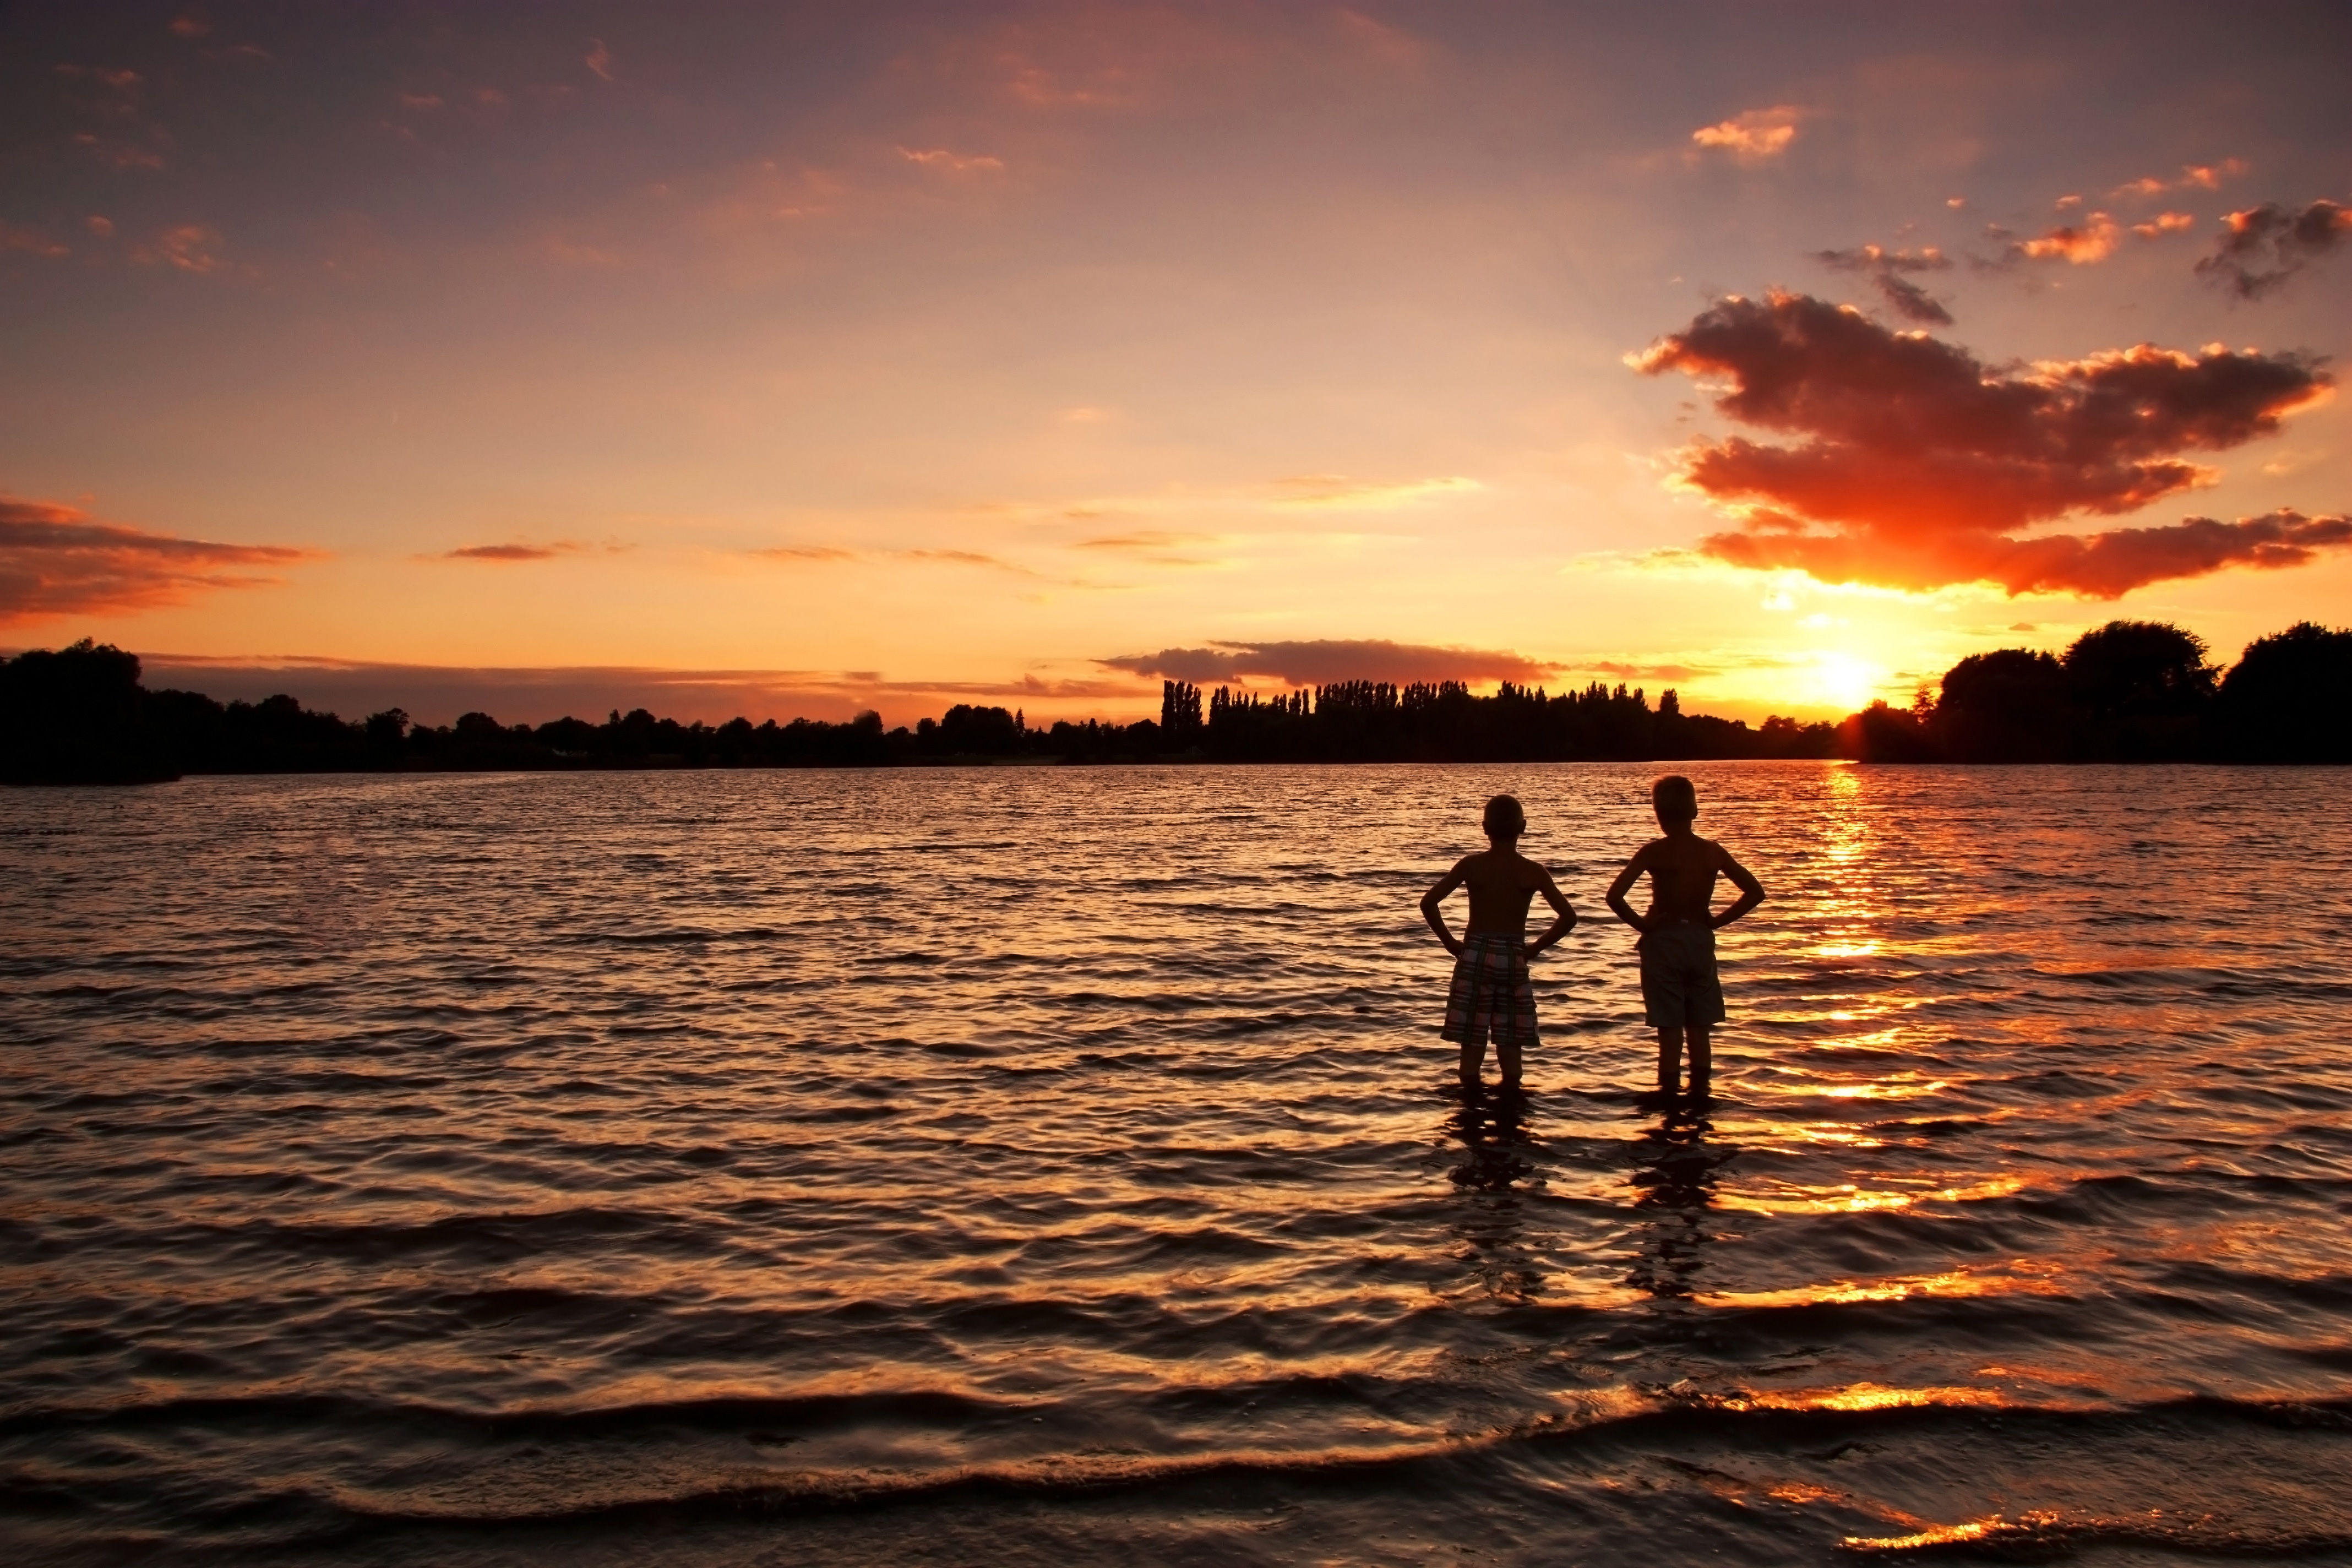
beach, sea, coast, water, ocean, horizon, cloud, sky, sun, sunrise, sunset, sunlight, morning, shore, wave, dawn, summer, dusk, swim, evening, reflection, bay, clouds, children, boys, afterglow, badesee, wind wave, floating weather, knee deep